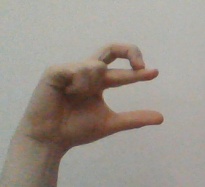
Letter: thal